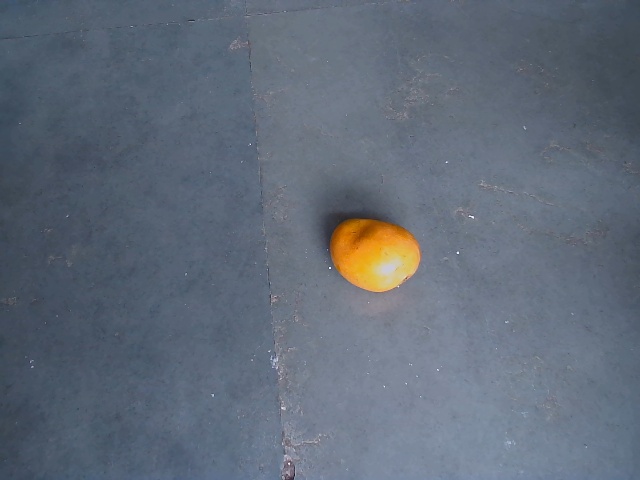
Label: Ripe_Mango